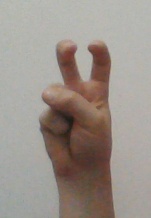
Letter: toot